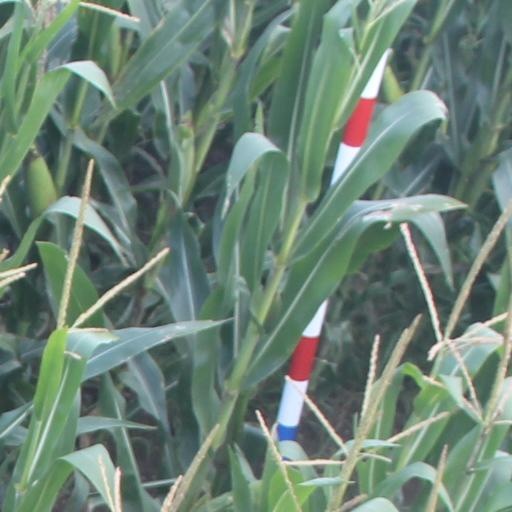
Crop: maize; corn